Luge at the 2002 Winter Olympics

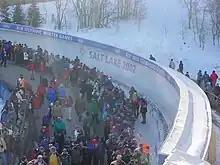
Luge at the Utah Olympic Park on 15 February 2002.

The Luge competition at the 2002 Winter Olympic Games was held at Utah Olympic Park in Park City. Three events were staged, taking place from 10 to 14 February.